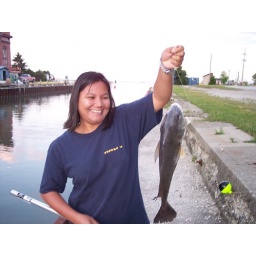
Divina catches a whopper of a fish on Great Lakes naval base down by the marina